Oregon House of Representatives

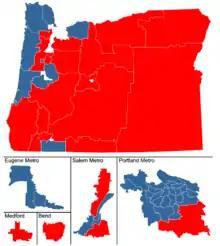
Map of the Oregon State House during the 81st Oregon Legislative Assembly

The Oregon House of Representatives is the lower house of the Oregon Legislative Assembly, the upper house being the Oregon State Senate. There are 60 members of the House, representing 60 districts across the state, each with a population of approximately 65,000. The House meets in the west wing of the Oregon State Capitol in Salem.